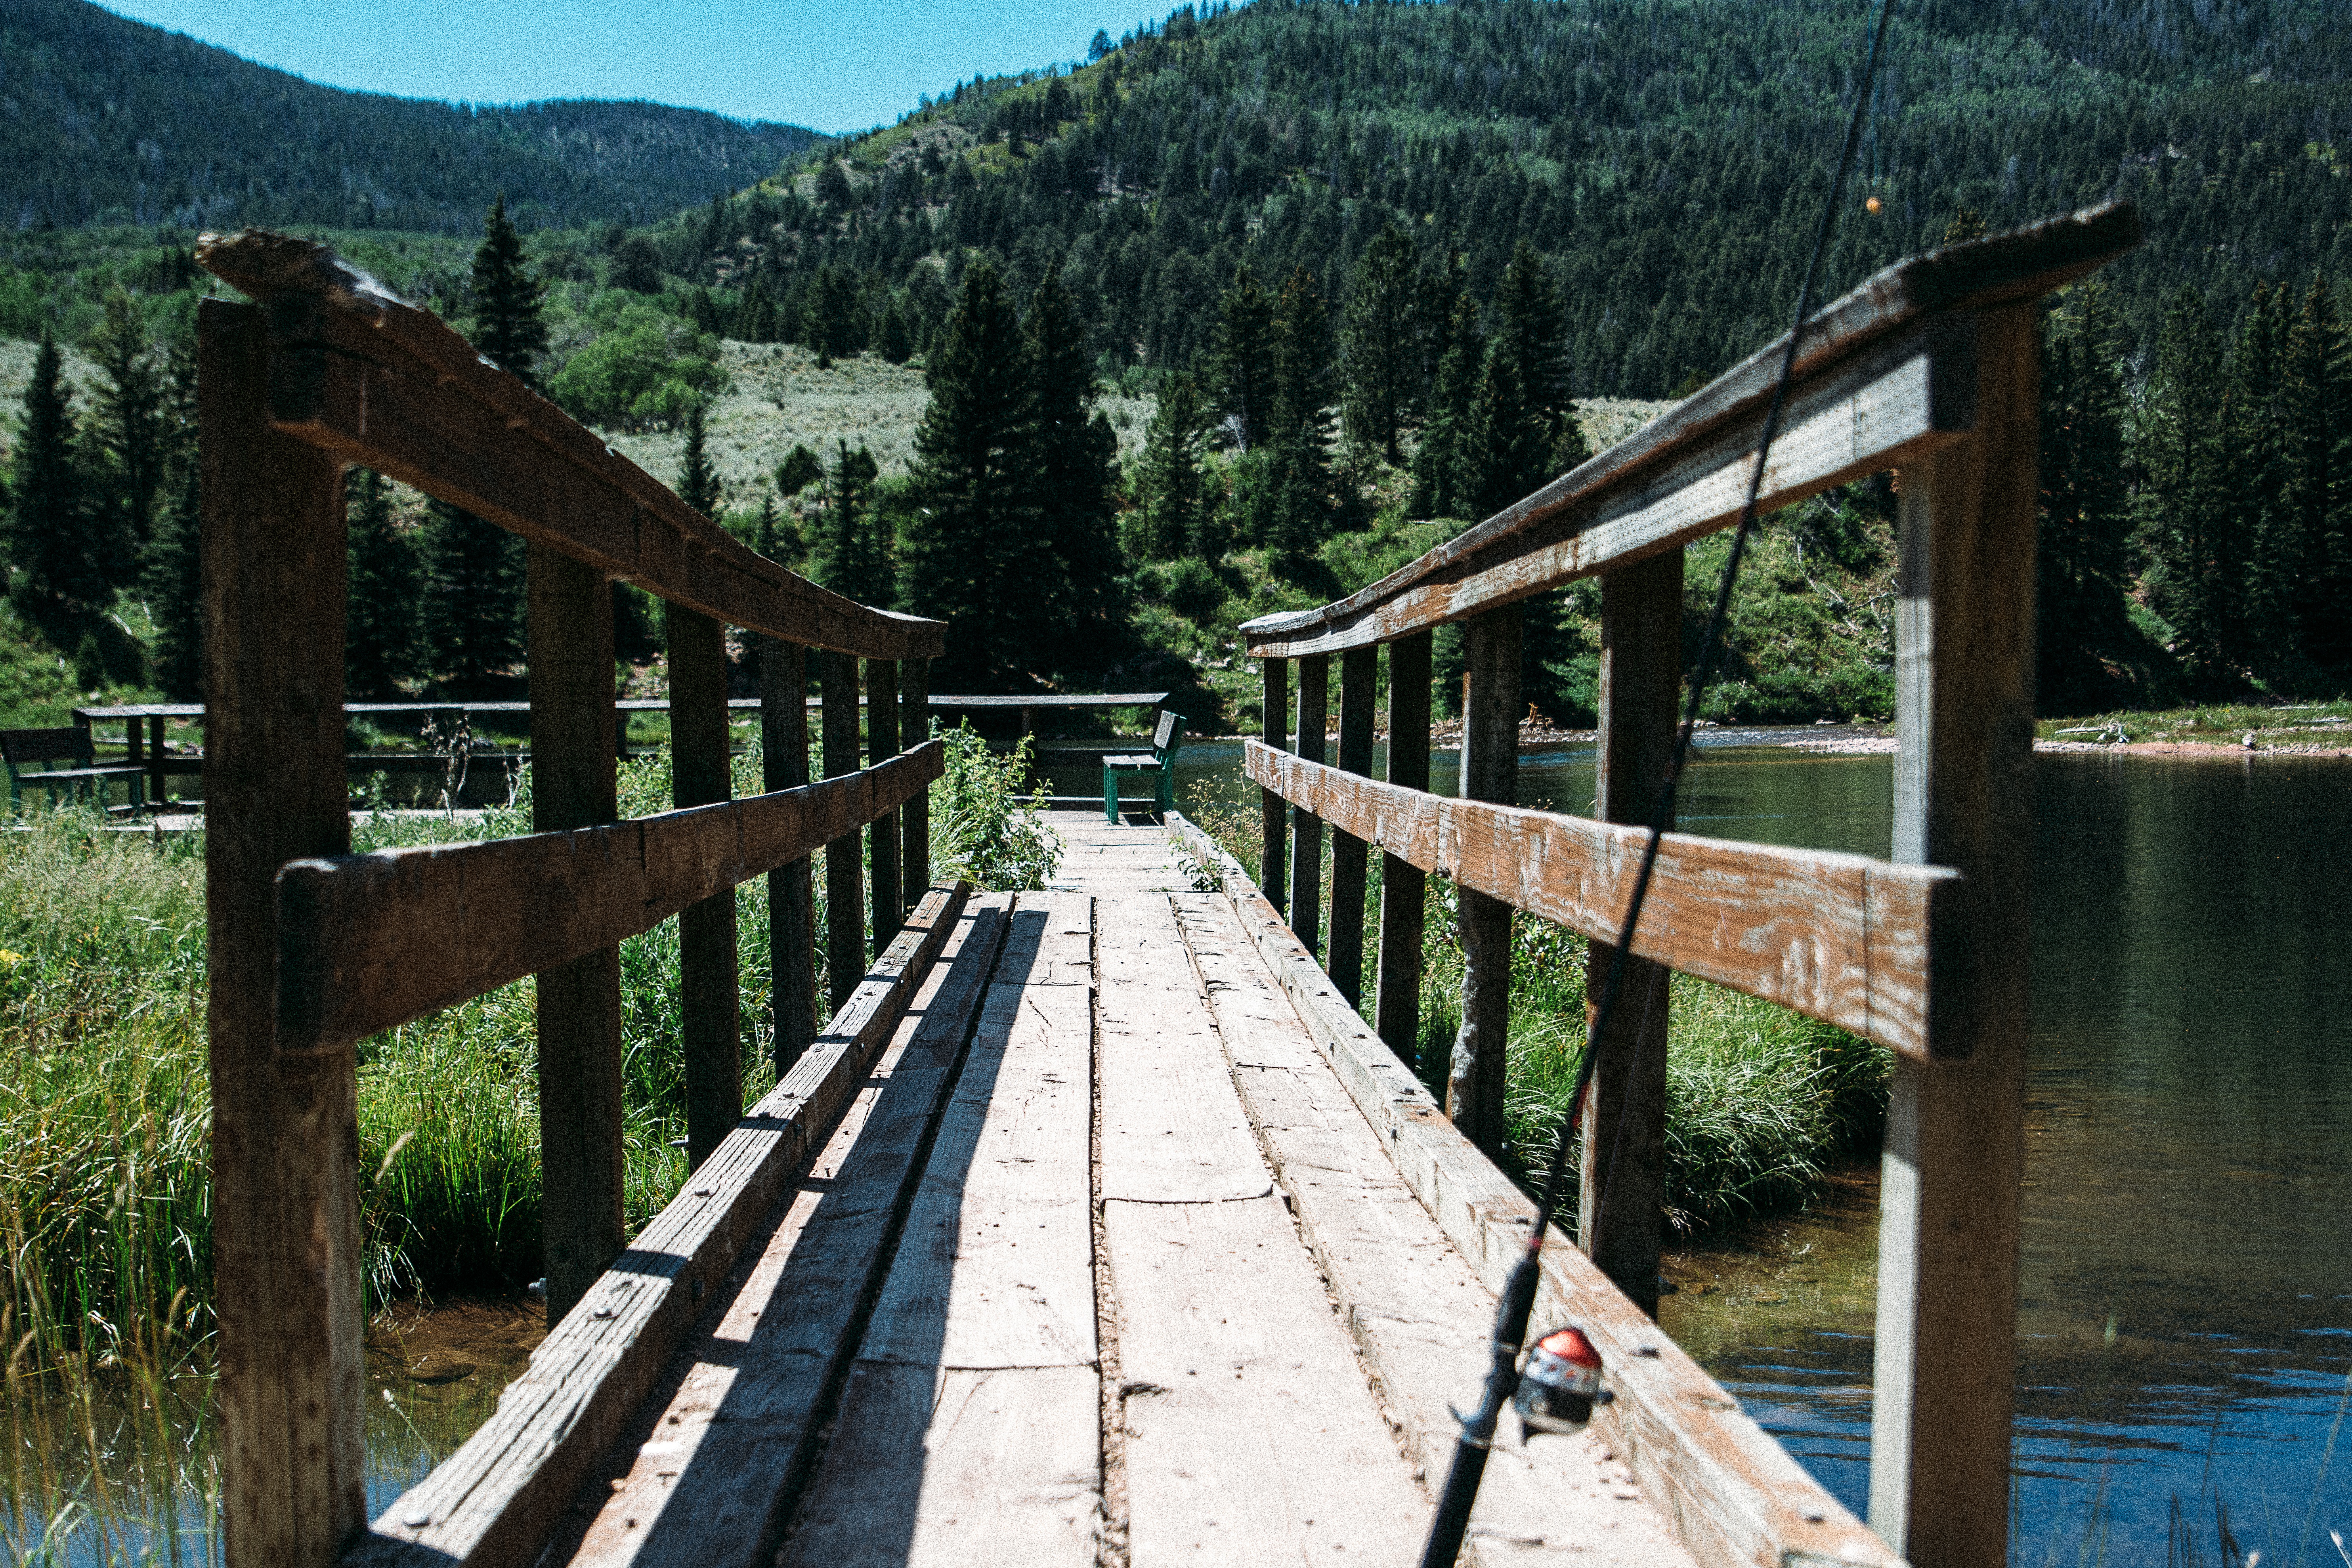
bridge, river, walkway, suspension bridge, truss bridge, rolling stock, nonbuilding structure